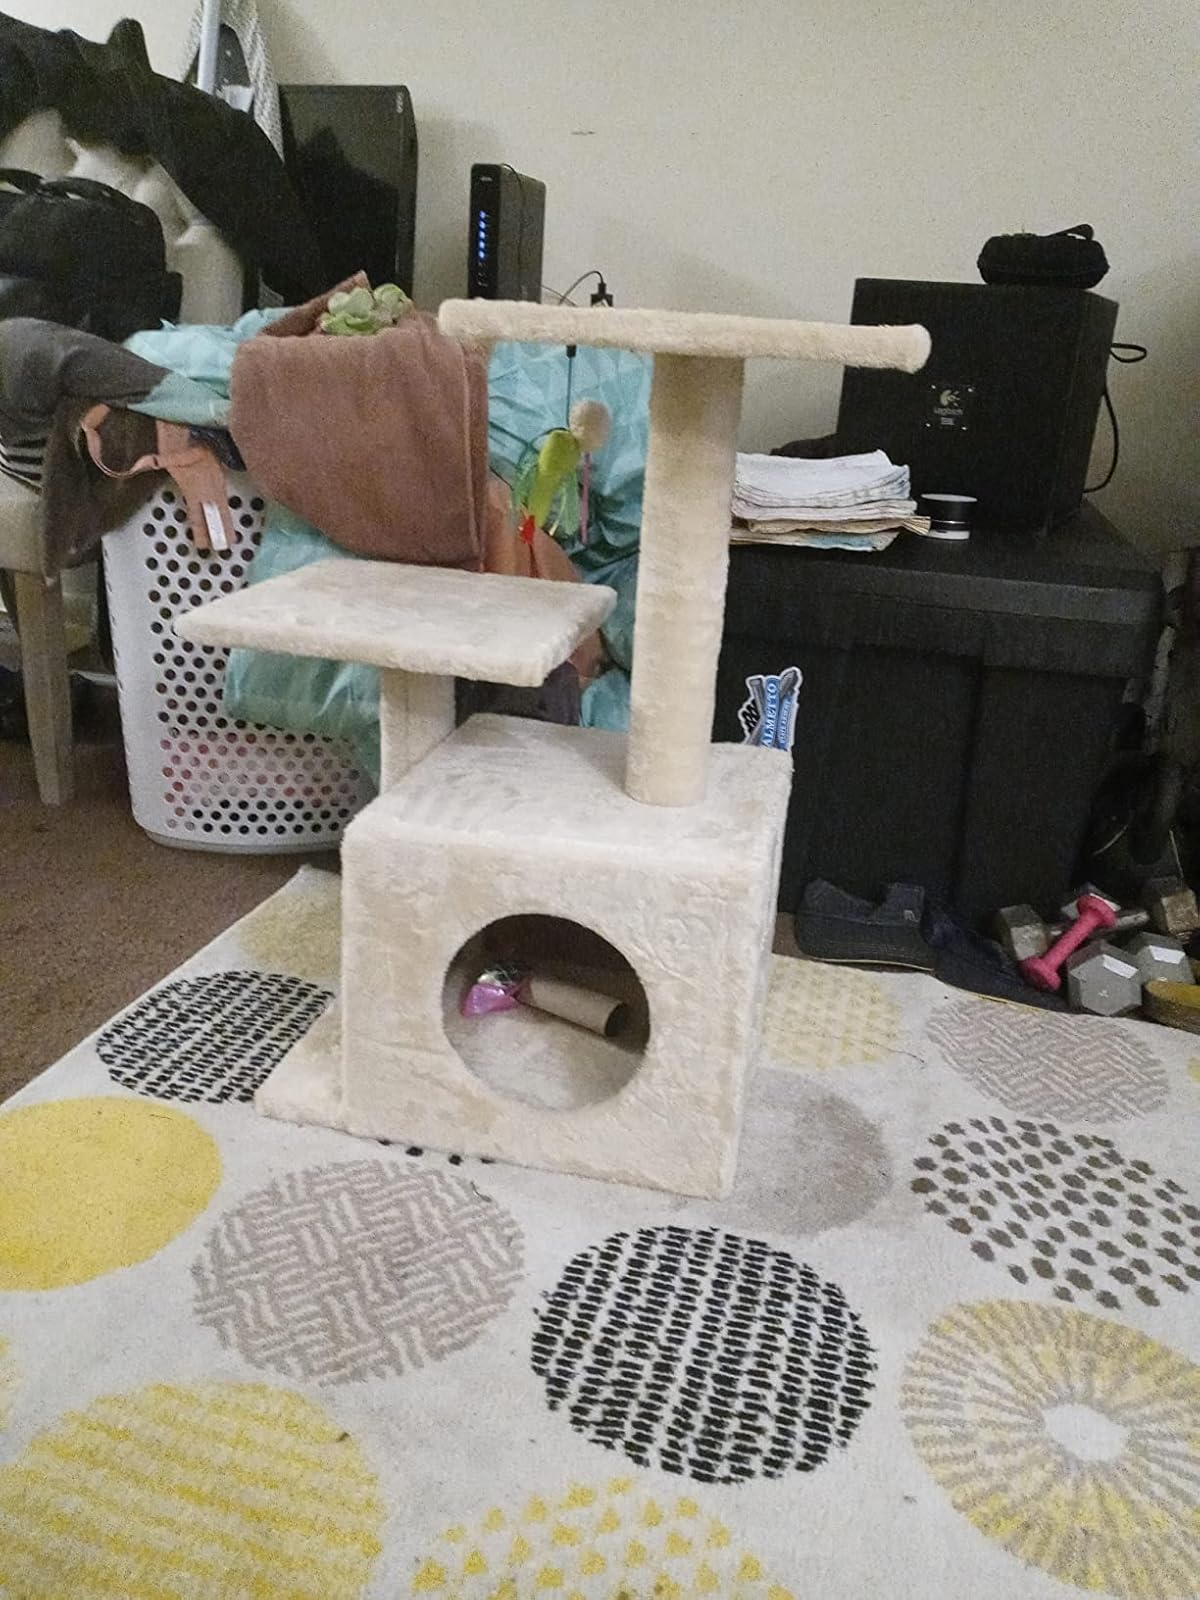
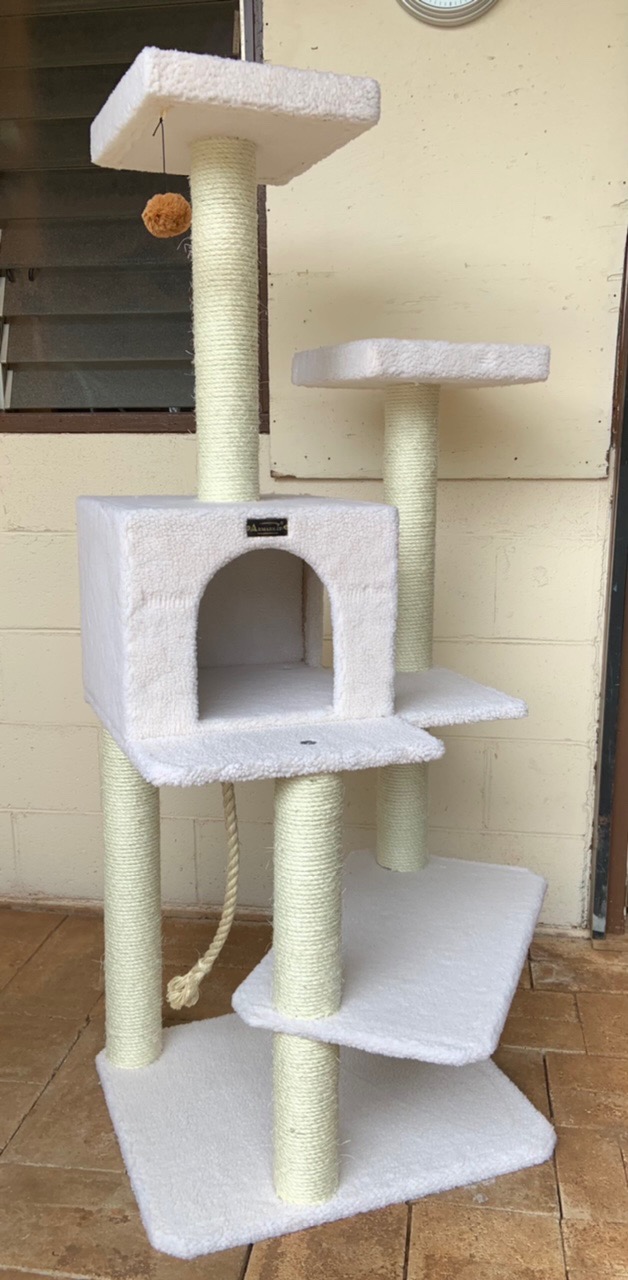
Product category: items_cat tree
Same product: no